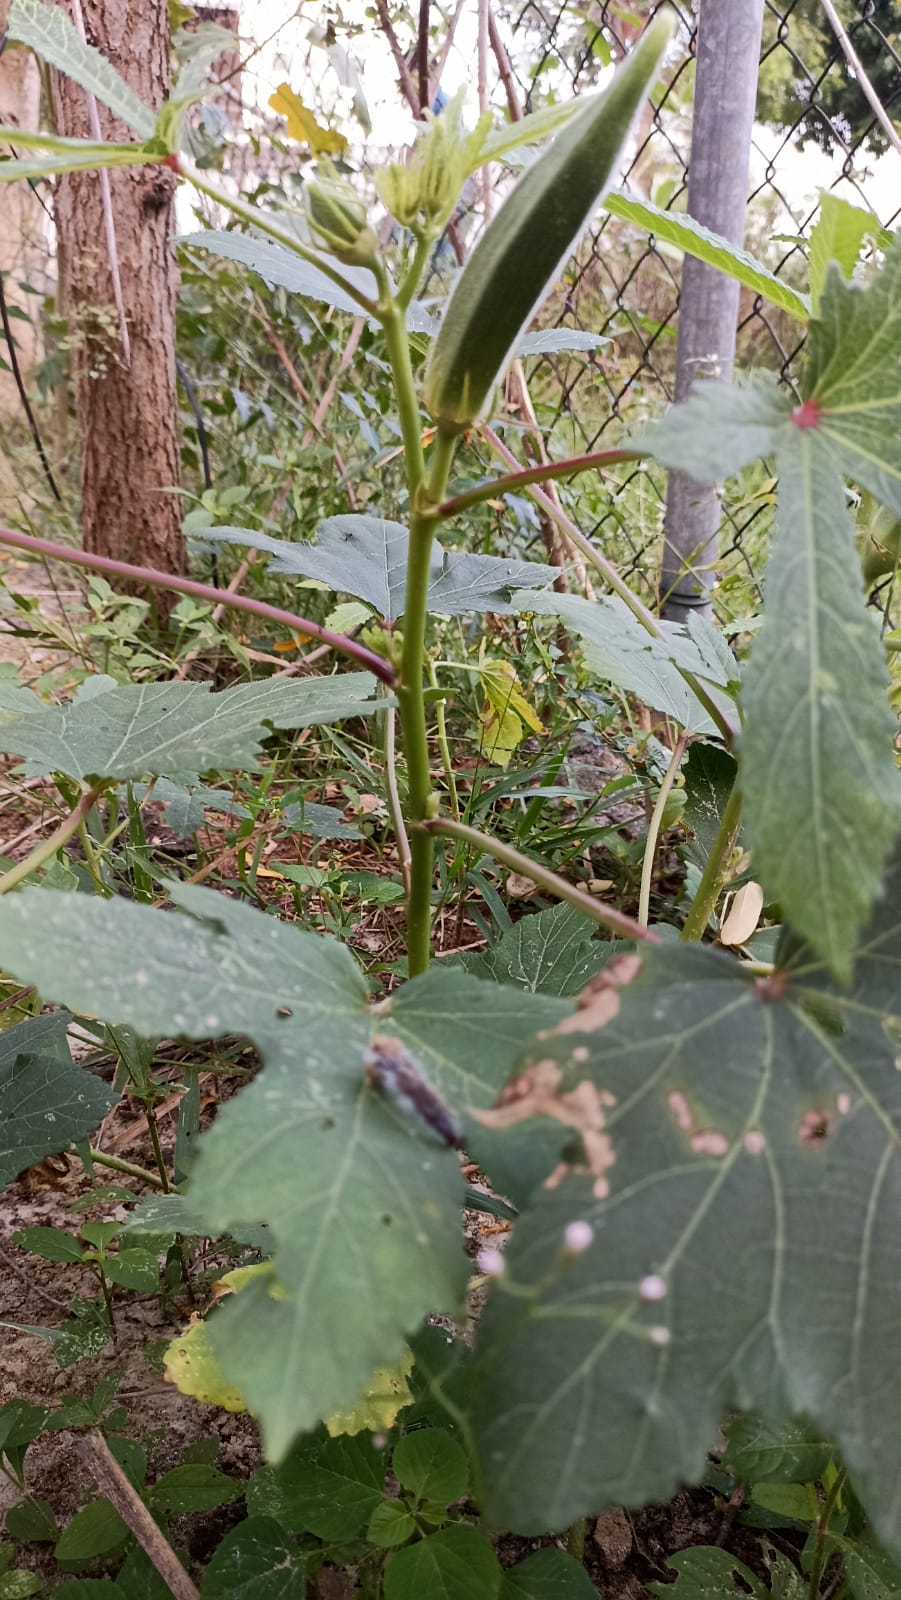
Label: Under-mature